Susan B. Anthony

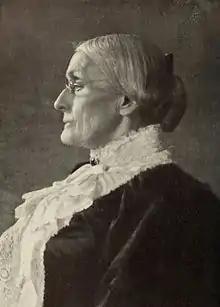
Susan B. Anthony

Having lived for years in hotels and with friends and relatives, Anthony agreed to settle into her sister Mary Stafford Anthony's house in Rochester in 1891, at the age of 71.